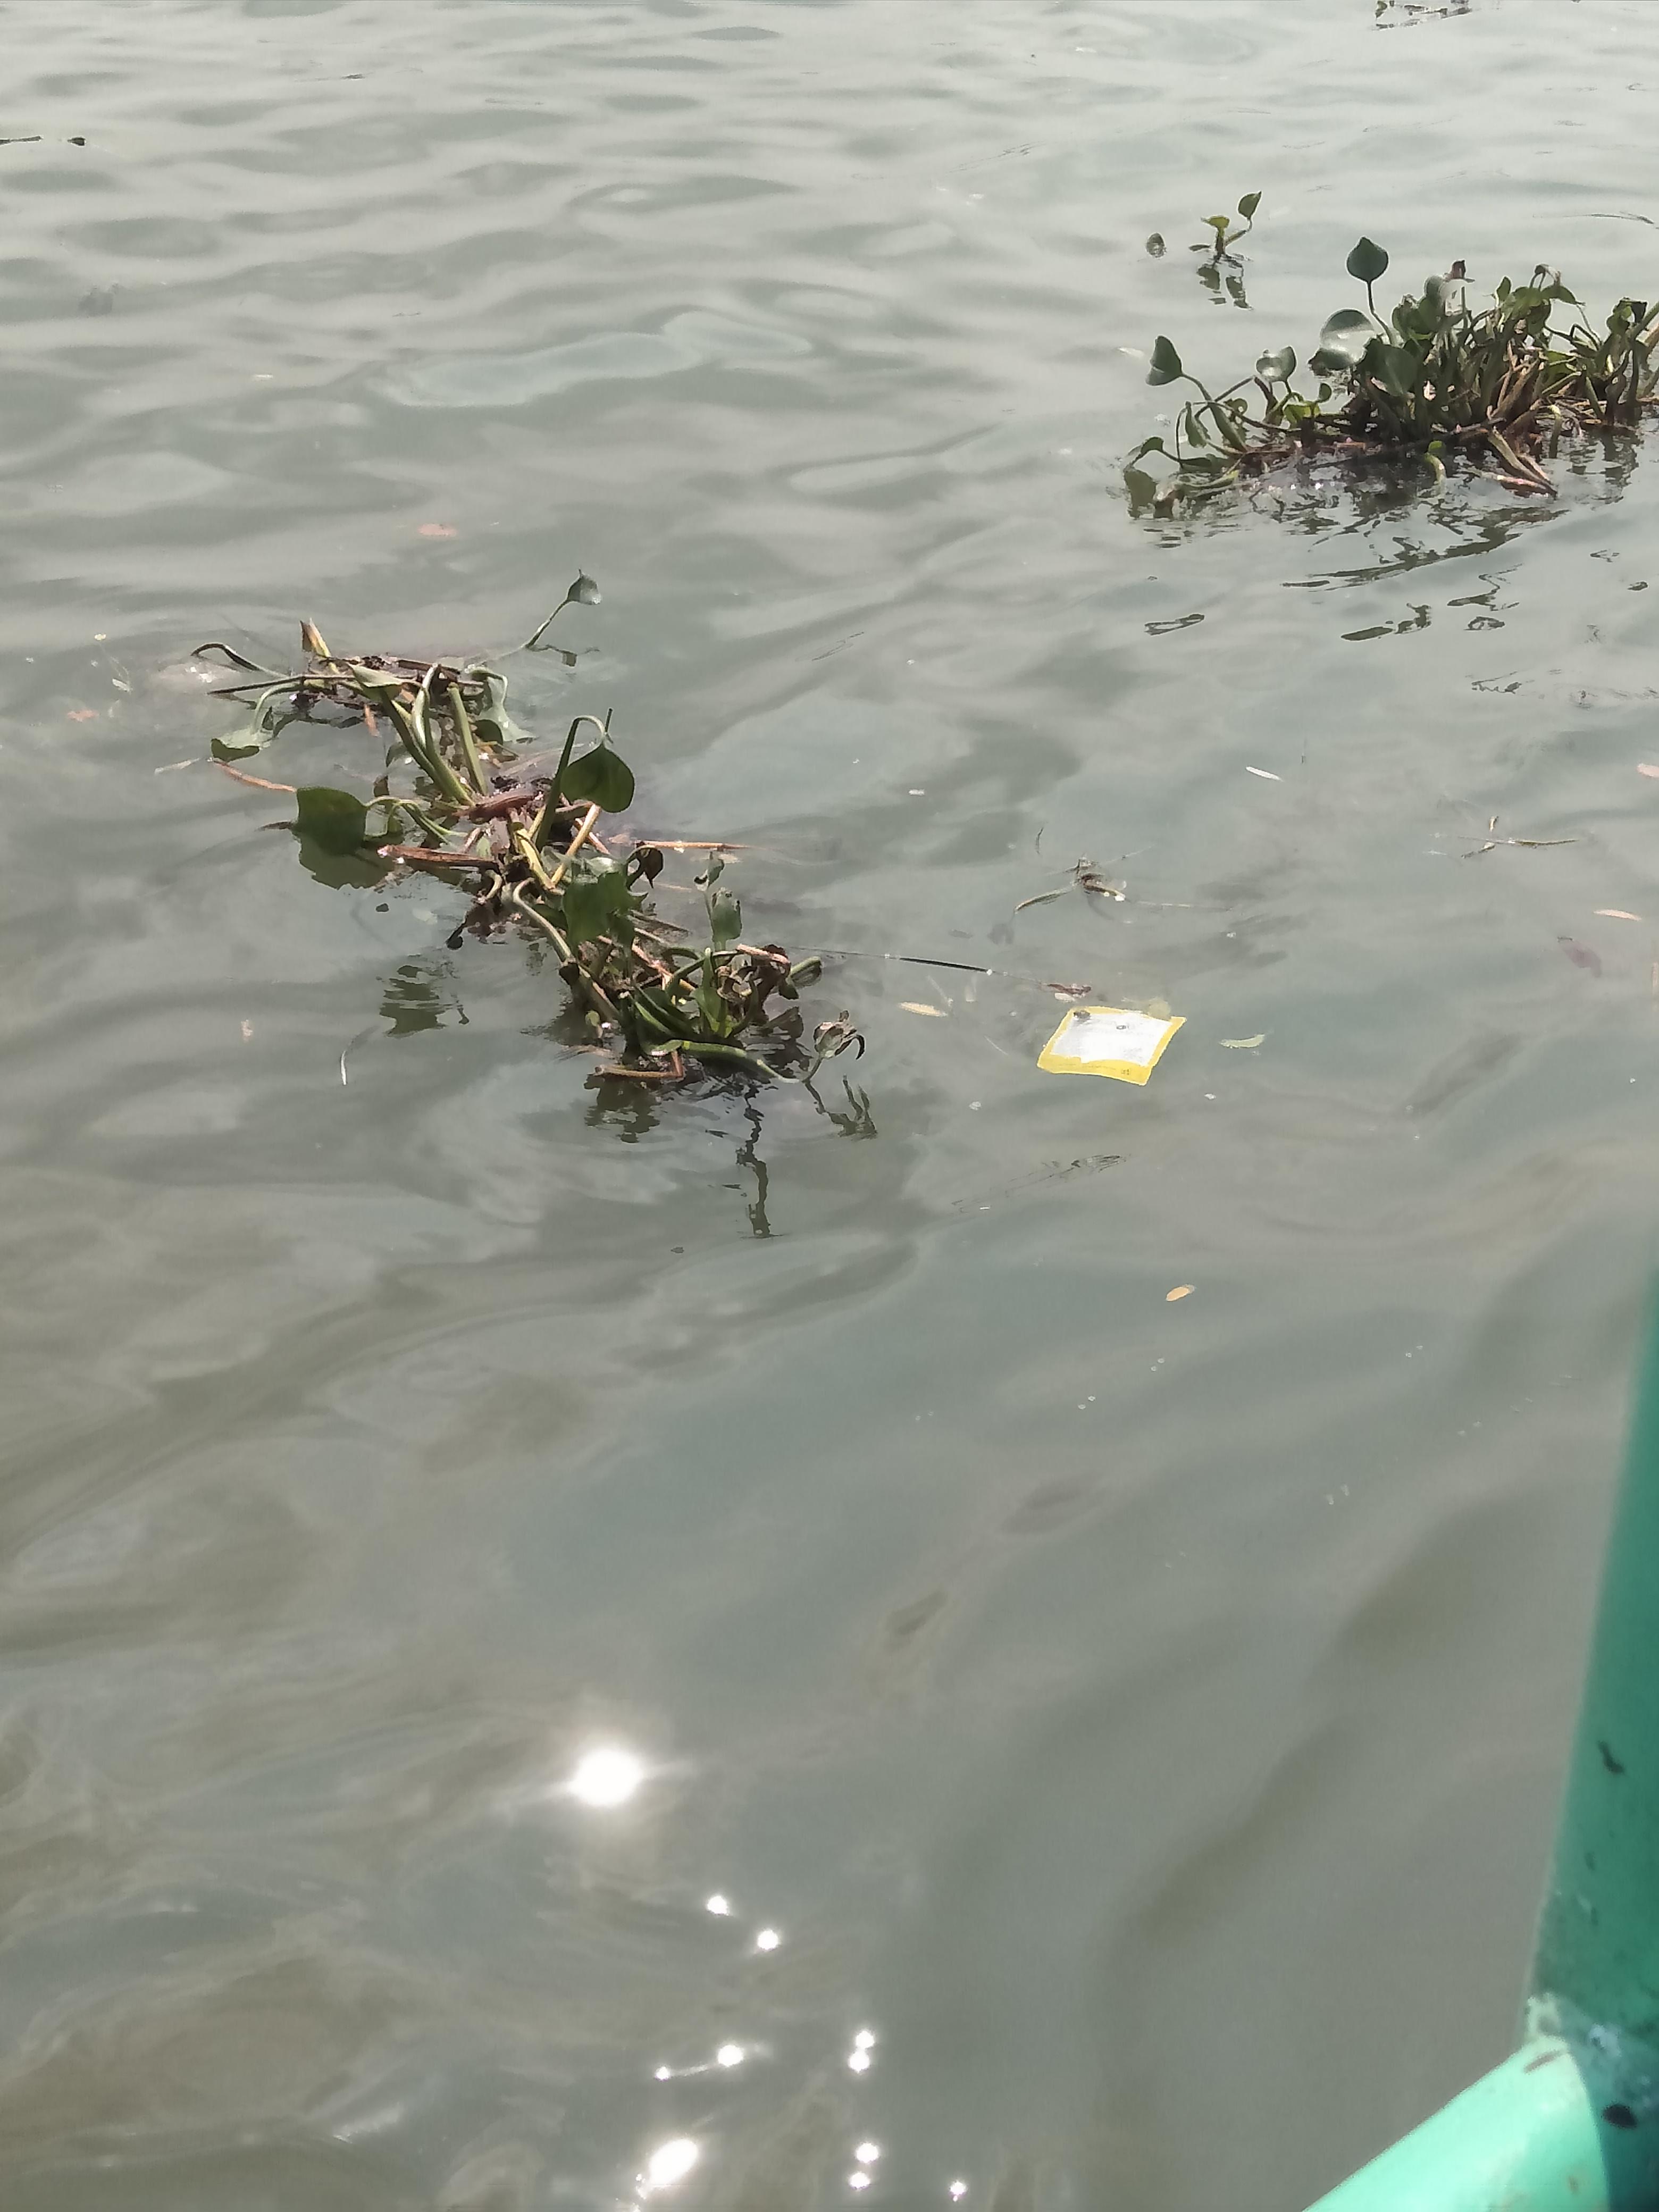
Object: Other plastic wrapper (Plastic bag & wrapper)